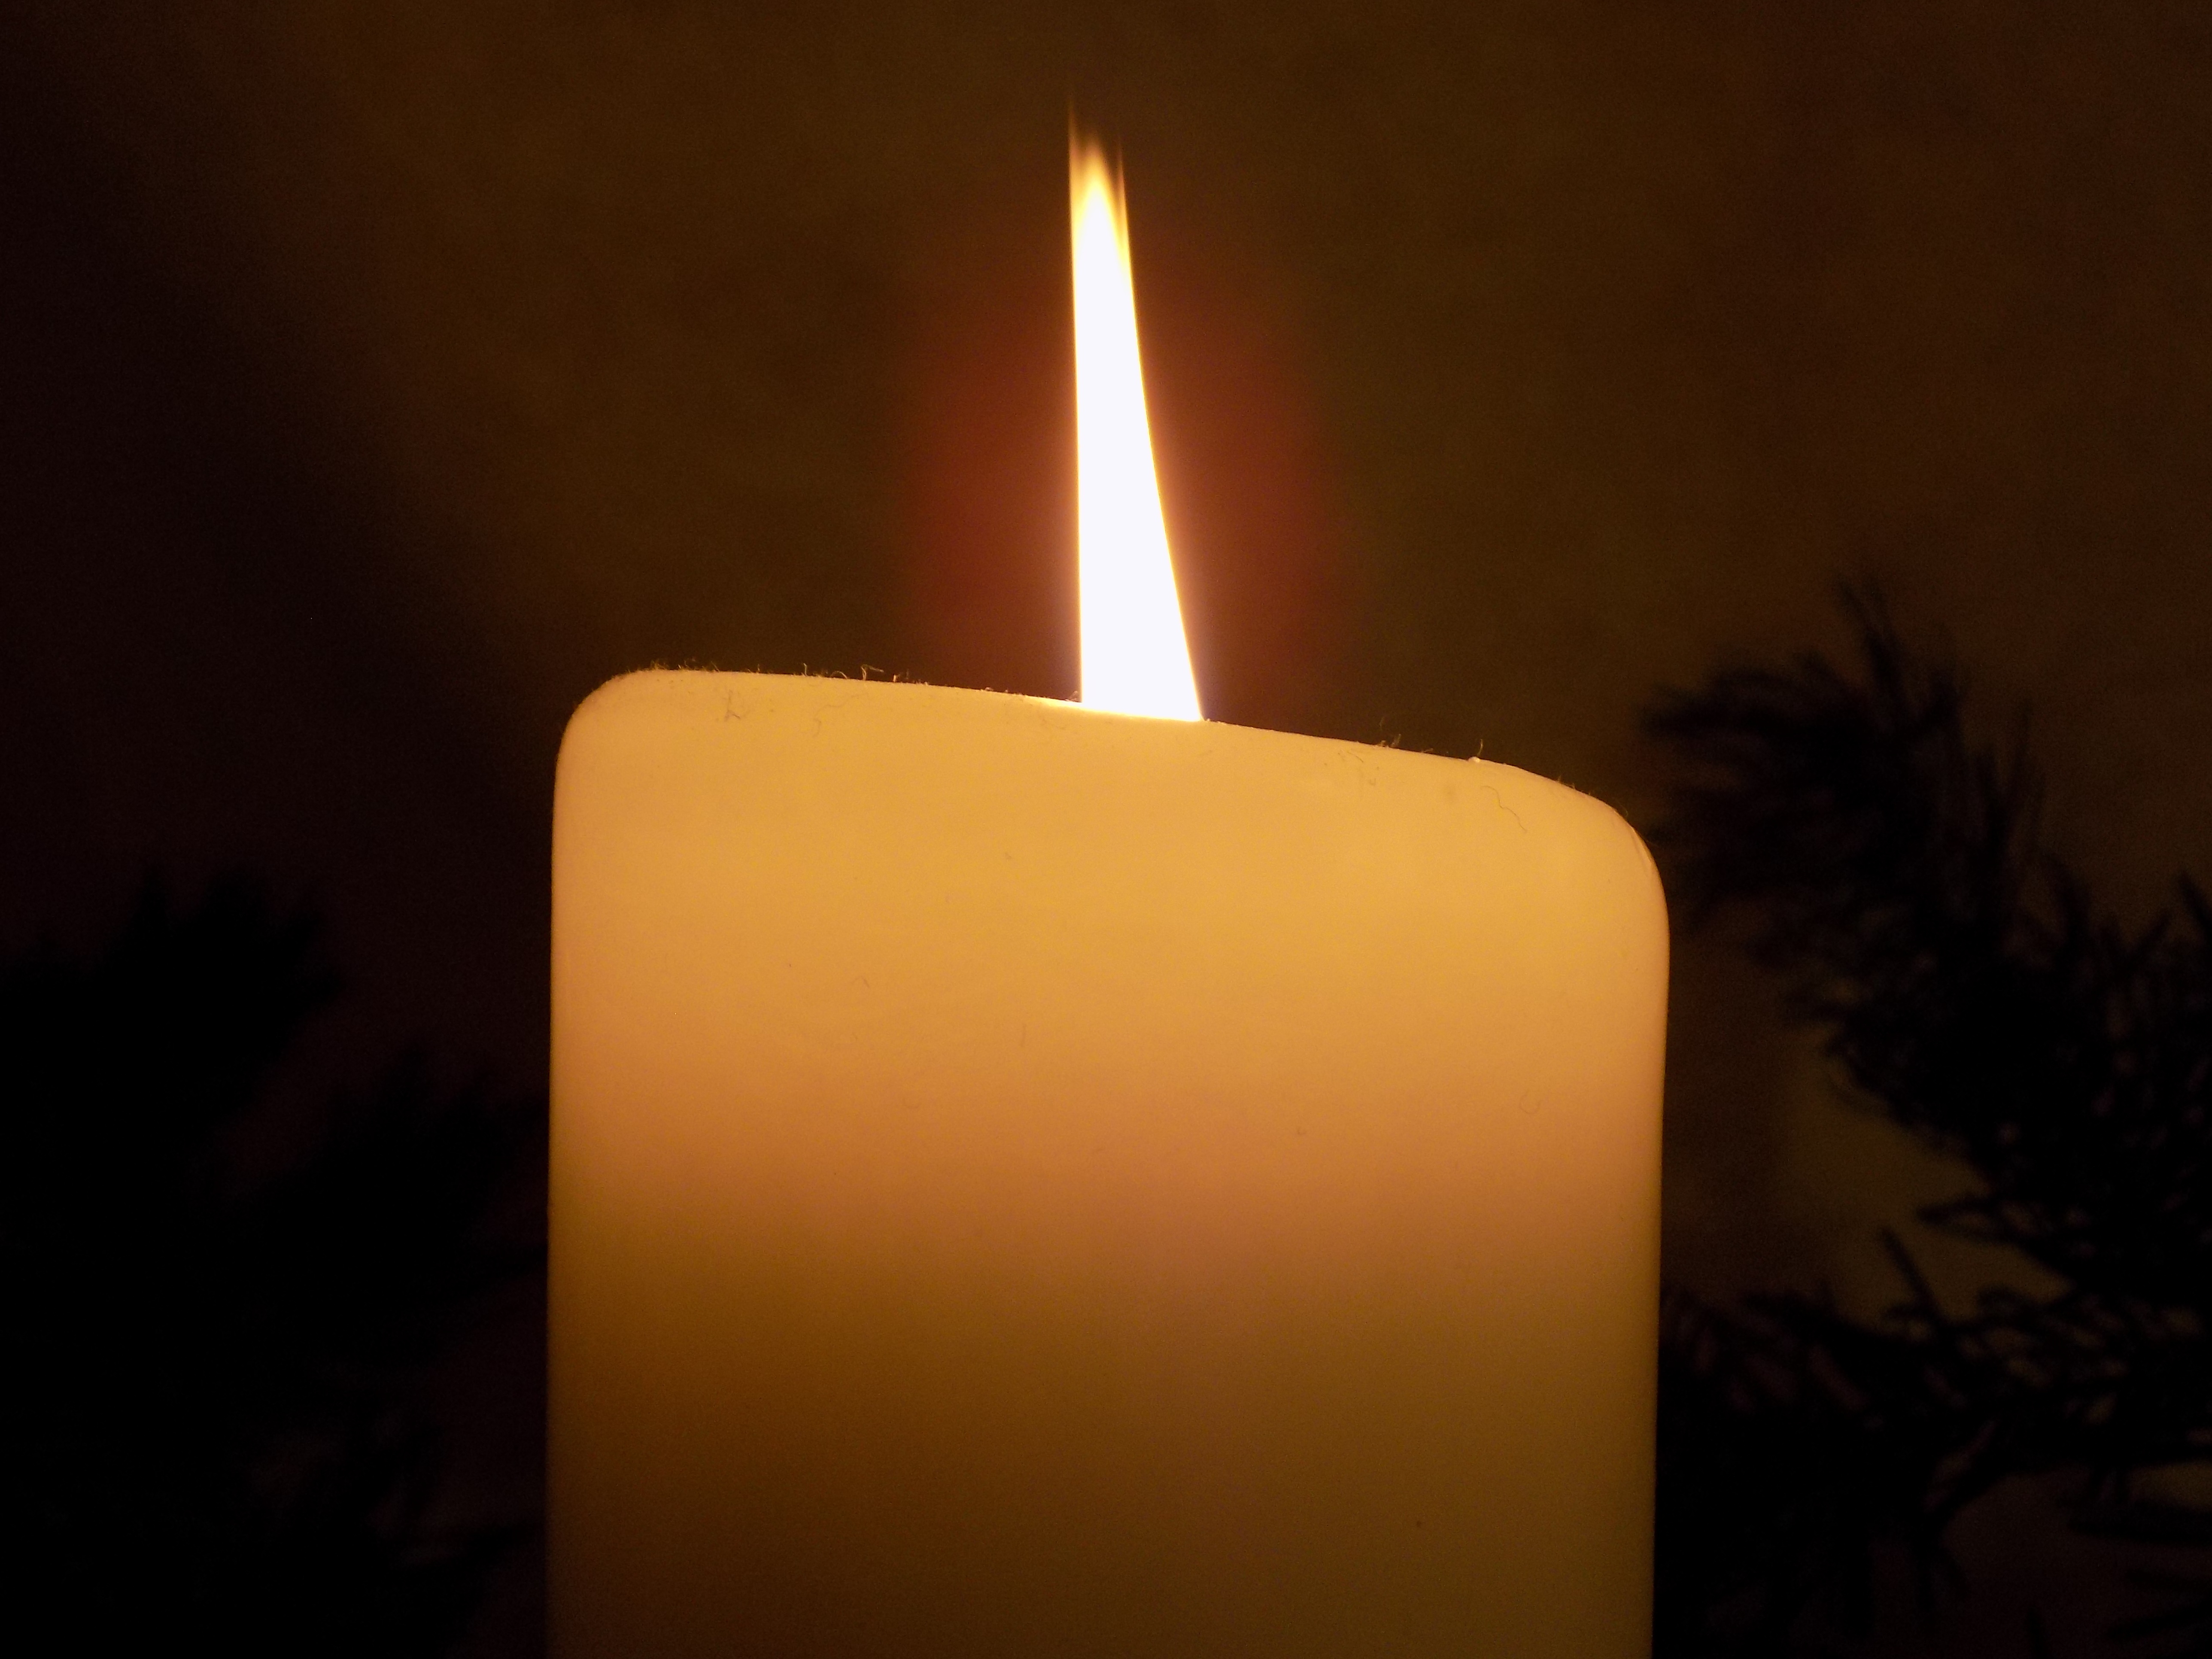
light, flame, darkness, candle, lighting, decor, advent, christmas time, light fixture, shape, wax, flameless candle